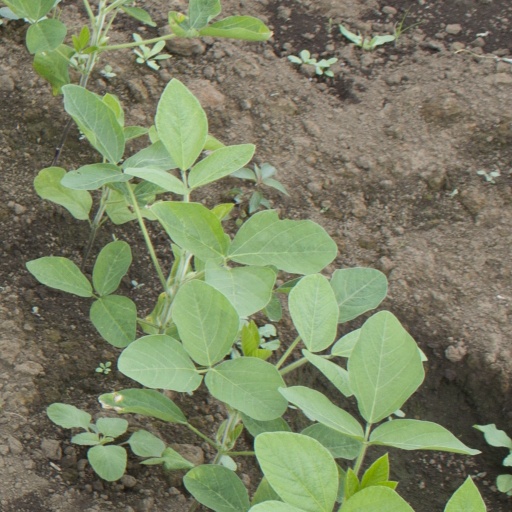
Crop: soybean